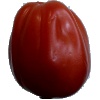
Label: tomato_heart